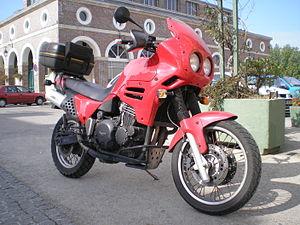
La Triumph Tiger, d'abord modèle sportif, est un trail de la firme britannique Triumph.
Le trail, de l'anglais « chemin » ou « piste », désigne à la fois les courses de motos en pleine nature et les motos destinées à cet usage, pouvant circuler aussi bien sur route qu'en tout-terrain. Ces deux-roues double-usage existent dans toutes les cylindrées et leur prix, généralement bon marché, peut s'envoler dans le cas de modèles haut de gamme, équipés de nombreuses options et pourvus d'une électronique embarquée très évoluée.